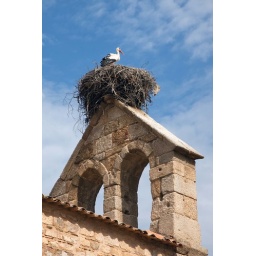
A stork's nest built on top of a church tower in Idanha-a-Velha.